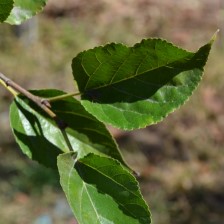
Variety: Kamphaengsaeng42